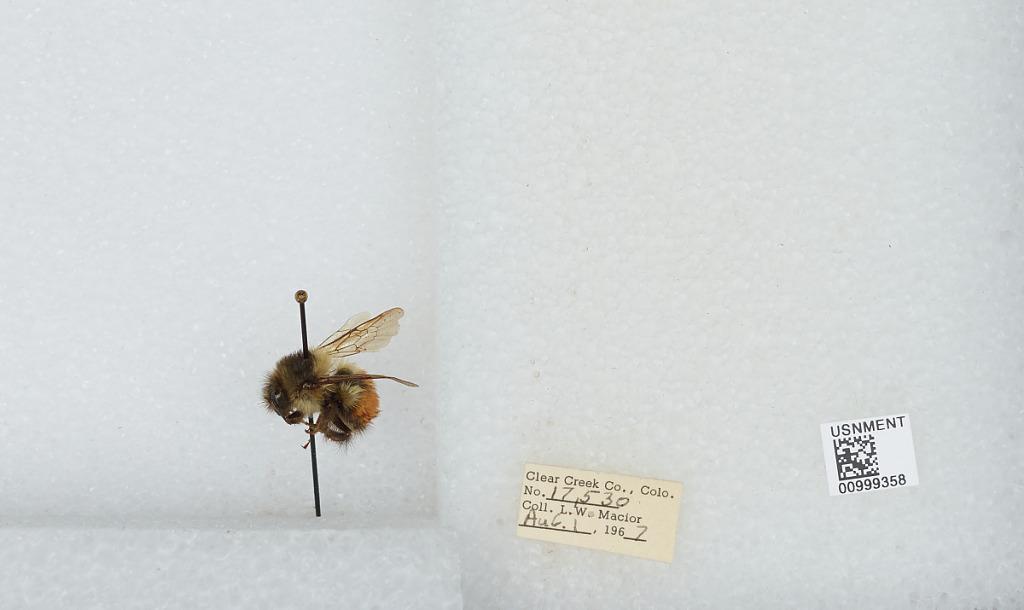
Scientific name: Bombus (Pyrobombus) melanopygus Nylander
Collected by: L. Macior
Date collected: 1967-8-1
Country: United States
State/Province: Colorado
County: Clear Creek
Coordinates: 39.6958, -105.725